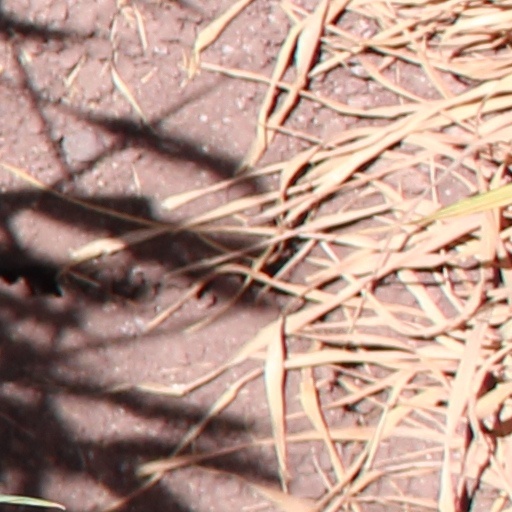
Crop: wheat